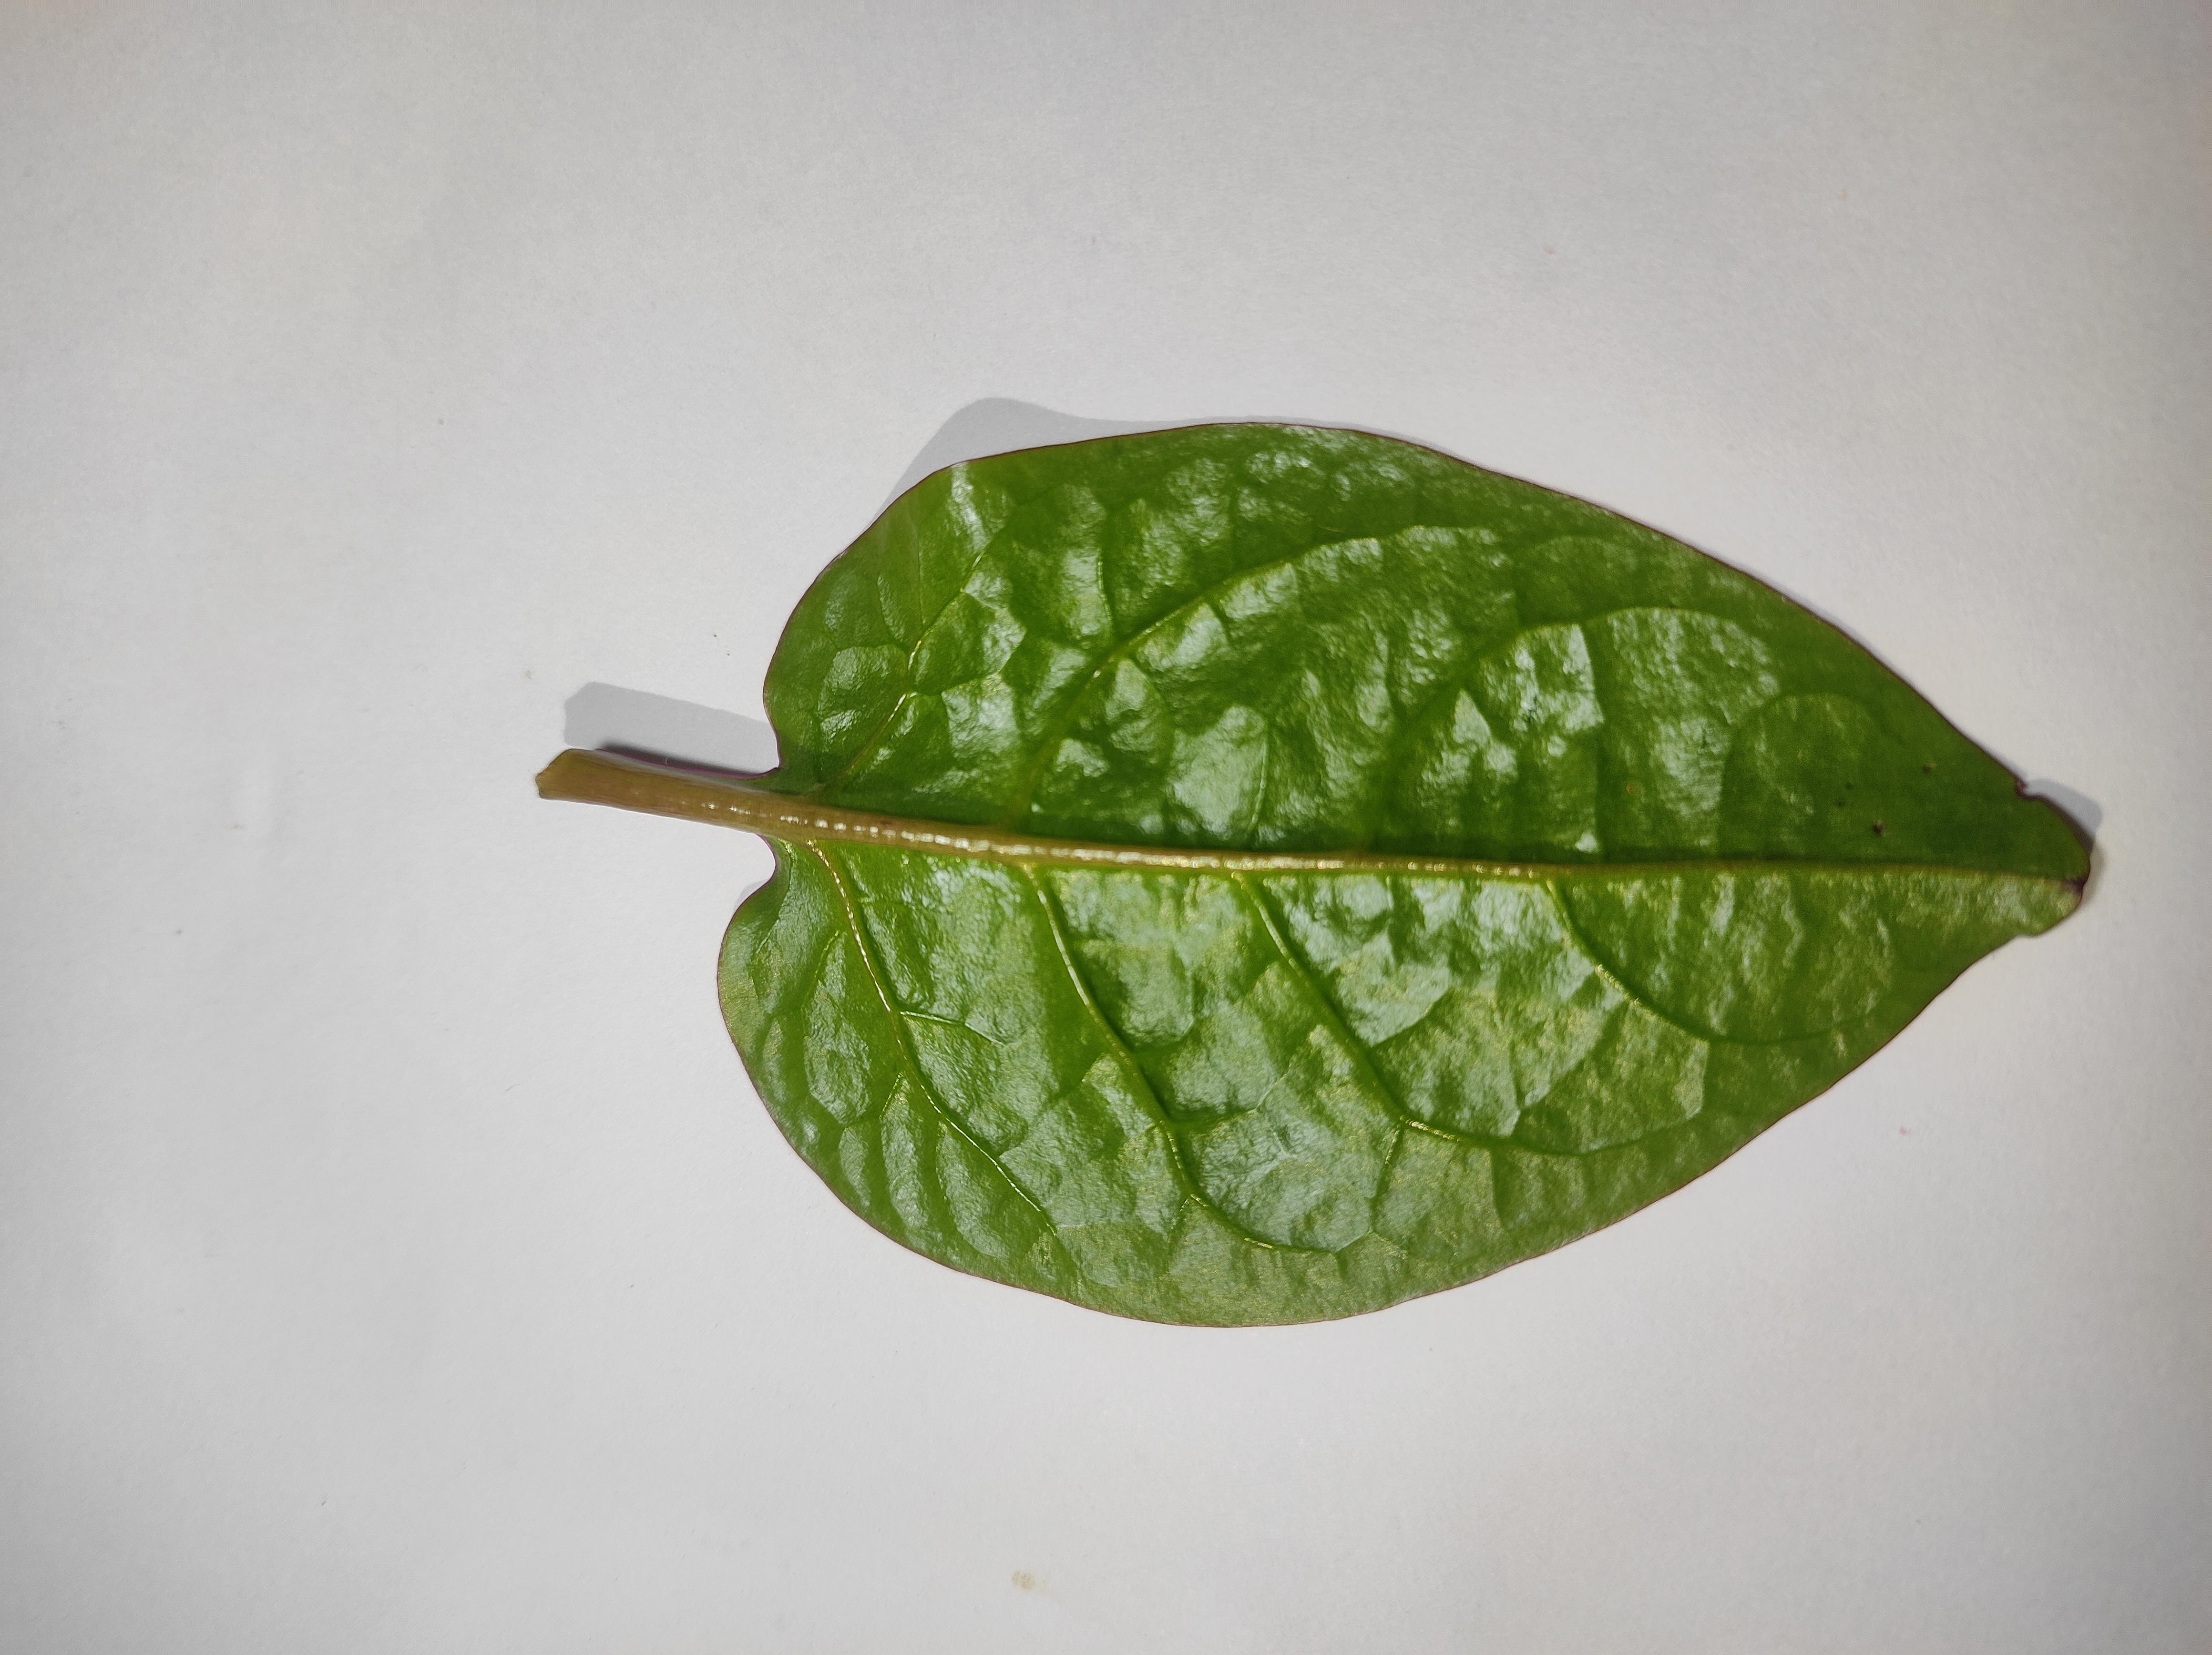
Label: healthy